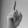
ASL letter: D